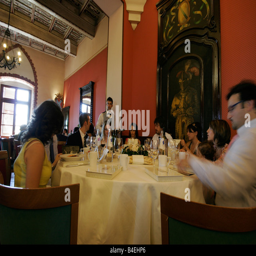
wedding party in a restaurant